Ukulele

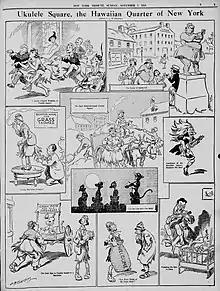
1916 cartoon by Louis M. Glackens satirizing the contemporary ukulele craze.

The ukulele was popularized for a stateside audience during the Panama–Pacific International Exposition, held from spring to autumn of 1915 in San Francisco. The Hawaiian Pavilion featured a guitar and ukulele ensemble, George E. K. Awai and his Royal Hawaiian Quartet, along with ukulele maker and player Jonah Kumalae. The popularity of the ensemble with visitors launched a fad for Hawaiian-themed songs among Tin Pan Alley songwriters. The ensemble also introduced both the lap steel guitar and the ukulele into U.S. mainland popular music, where it was taken up by vaudeville performers such as Roy Smeck and Cliff "Ukulele Ike" Edwards. On April 15, 1923, at the Rivoli Theater in New York City, Smeck appeared, playing the ukulele, in "Stringed Harmony", a short film made in the DeForest Phonofilm sound-on-film process. On August 6, 1926, Smeck appeared playing the ukulele in a short film "His Pastimes", made in the Vitaphone sound-on-disc process, shown with the feature film "Don Juan" starring John Barrymore.